COVID-19 pandemic in Boston

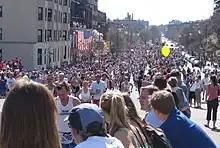
The Boston Marathon, pictured in 2005, was cancelled in 2020 by Mayor Walsh

On April2, Mayor Walsh announced plans to convert the Boston Convention and Exhibition Center (BCEC) into a field hospital with 500 beds assigned to the homeless and 500 beds to accept COVID-19 patients from hospitals. This was the largest field hospital in the state, with the name of Boston Hope. It cost $12 million and consisted of 1,000 single rooms separated by sheetrock walls, of which 200 rooms were equipped with oxygen lines, and six set up with intensive care units. It received its first patient on April 10 and treated some 720 acute-care patients over seven and a half weeks, including homeless people and recuperating COVID-19 patients.